Sunshine City (Hong Kong)

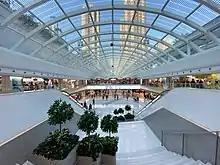
Atrium of the MOSTown shopping mall.

The shopping centres for phases 1 to 3 are relatively small. MOSTown, formerly named Sunshine City Plaza, the shopping arcade built with phase 4, is by far the largest, and has retail floor space of in excess of . Sunshine Bazaar is the name given to Phase 5 of the mall.